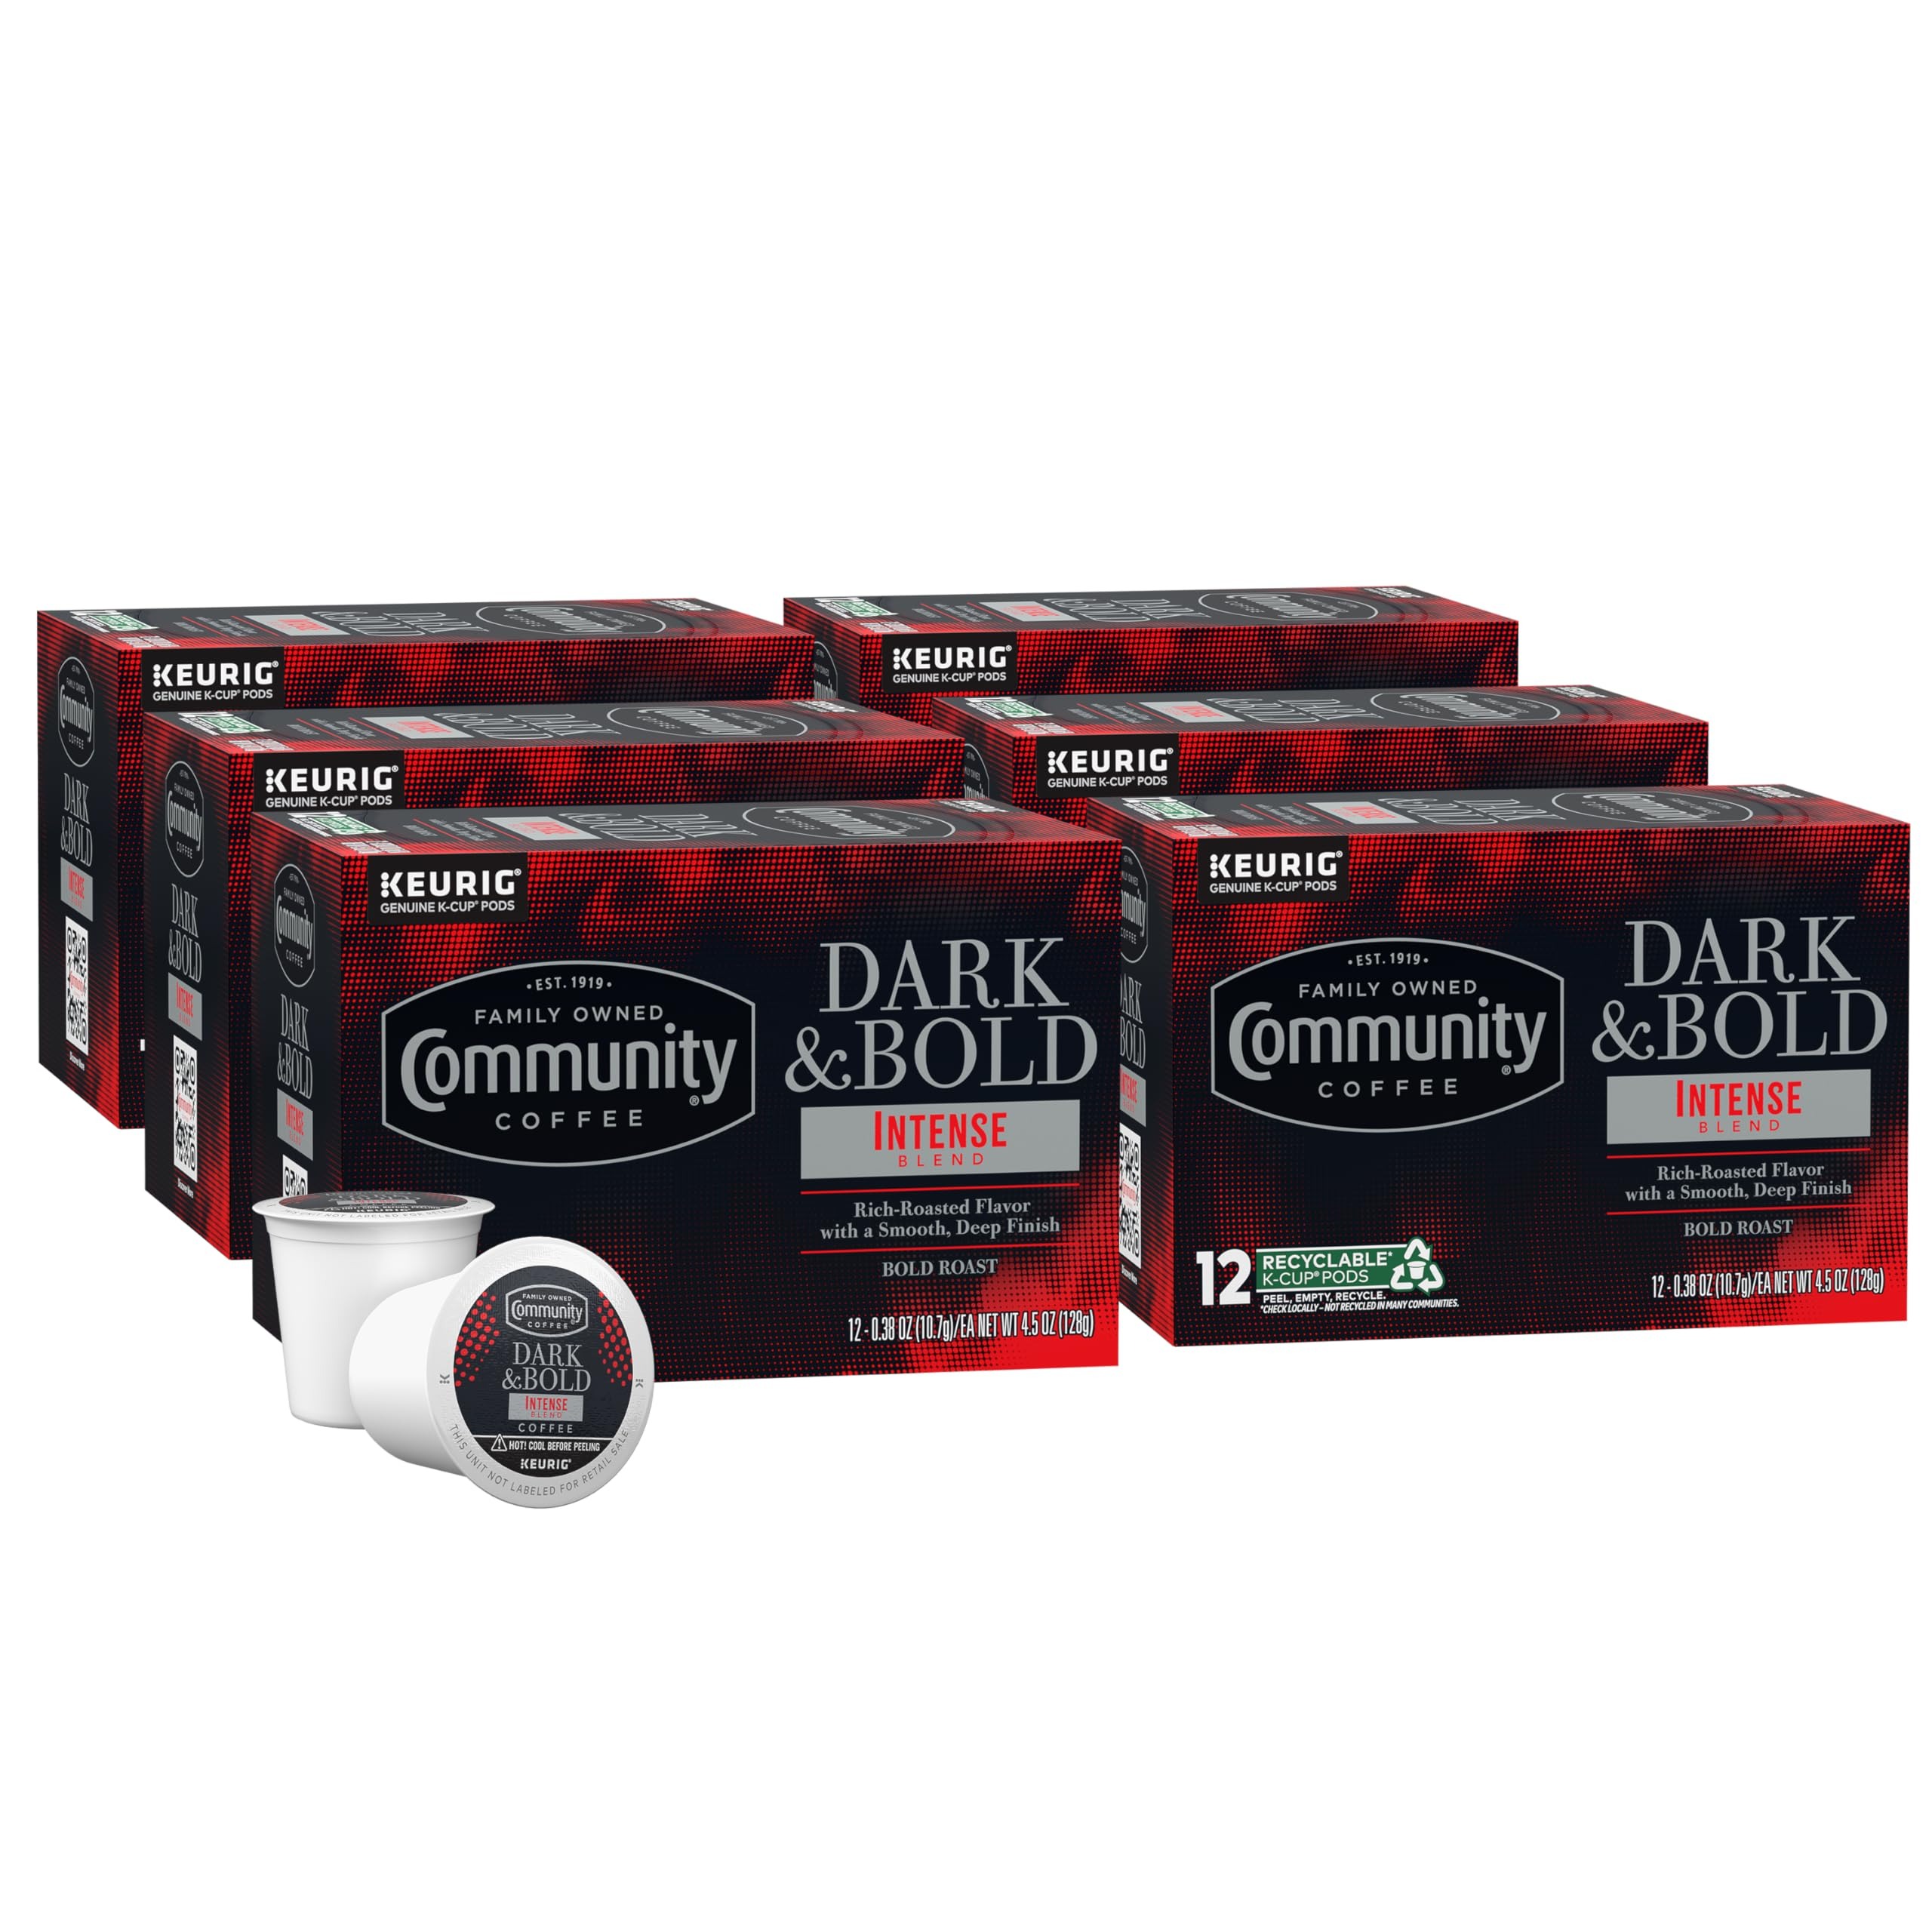
Item Name: Community Coffee Dark & Bold Intense Blend 72 Count Coffee Pods, Dark Roast Compatible with Keurig 2.0 K-Cup Brewers, 12 Count (Pack of 6)
Bullet Point 1: Dark and Bold Intense Blend: Rich-roasted flavor with a smooth, deep finish. Savor the flavors created in this expert blend of Central and South American coffees which produce a deep, fragrant aroma and intense taste
Bullet Point 2: Coffee Pods: We take high-quality 100% Arabica beans, roast and grind them to perfection, then package them in single-serve Coffee Pods that are Keurig 2.0 (K-cup) compatible for quick and easy brewing
Bullet Point 3: Community Is Everything: From using responsibly-sourced coffee beans to programs that support military service members, local schools and more, Community Coffee gives back to our partners and local communities in every way we can
Bullet Point 4: How You Like It: We have K-cup compatible single-serve coffee pods for a quickly brewed cup. For reusable pods, we have whole beans or ground coffee for the same great taste of Community Coffee
Bullet Point 5: Quality Assured: All of our coffee beans go through a rigorous scoring system for body, balance, flavor and aroma giving you a rich, smooth coffee experience every time
Value: 72.0
Unit: Count

Price: 38.205